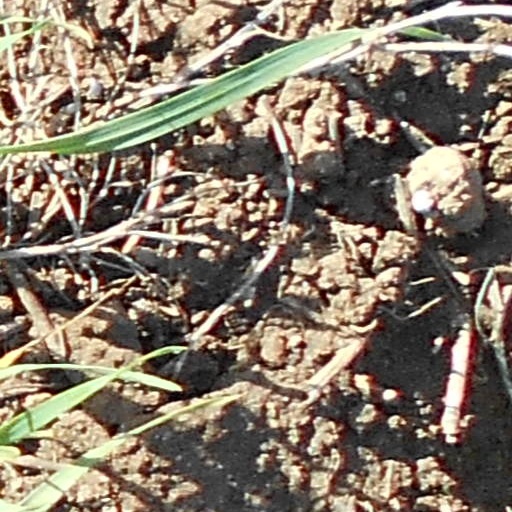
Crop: wheat